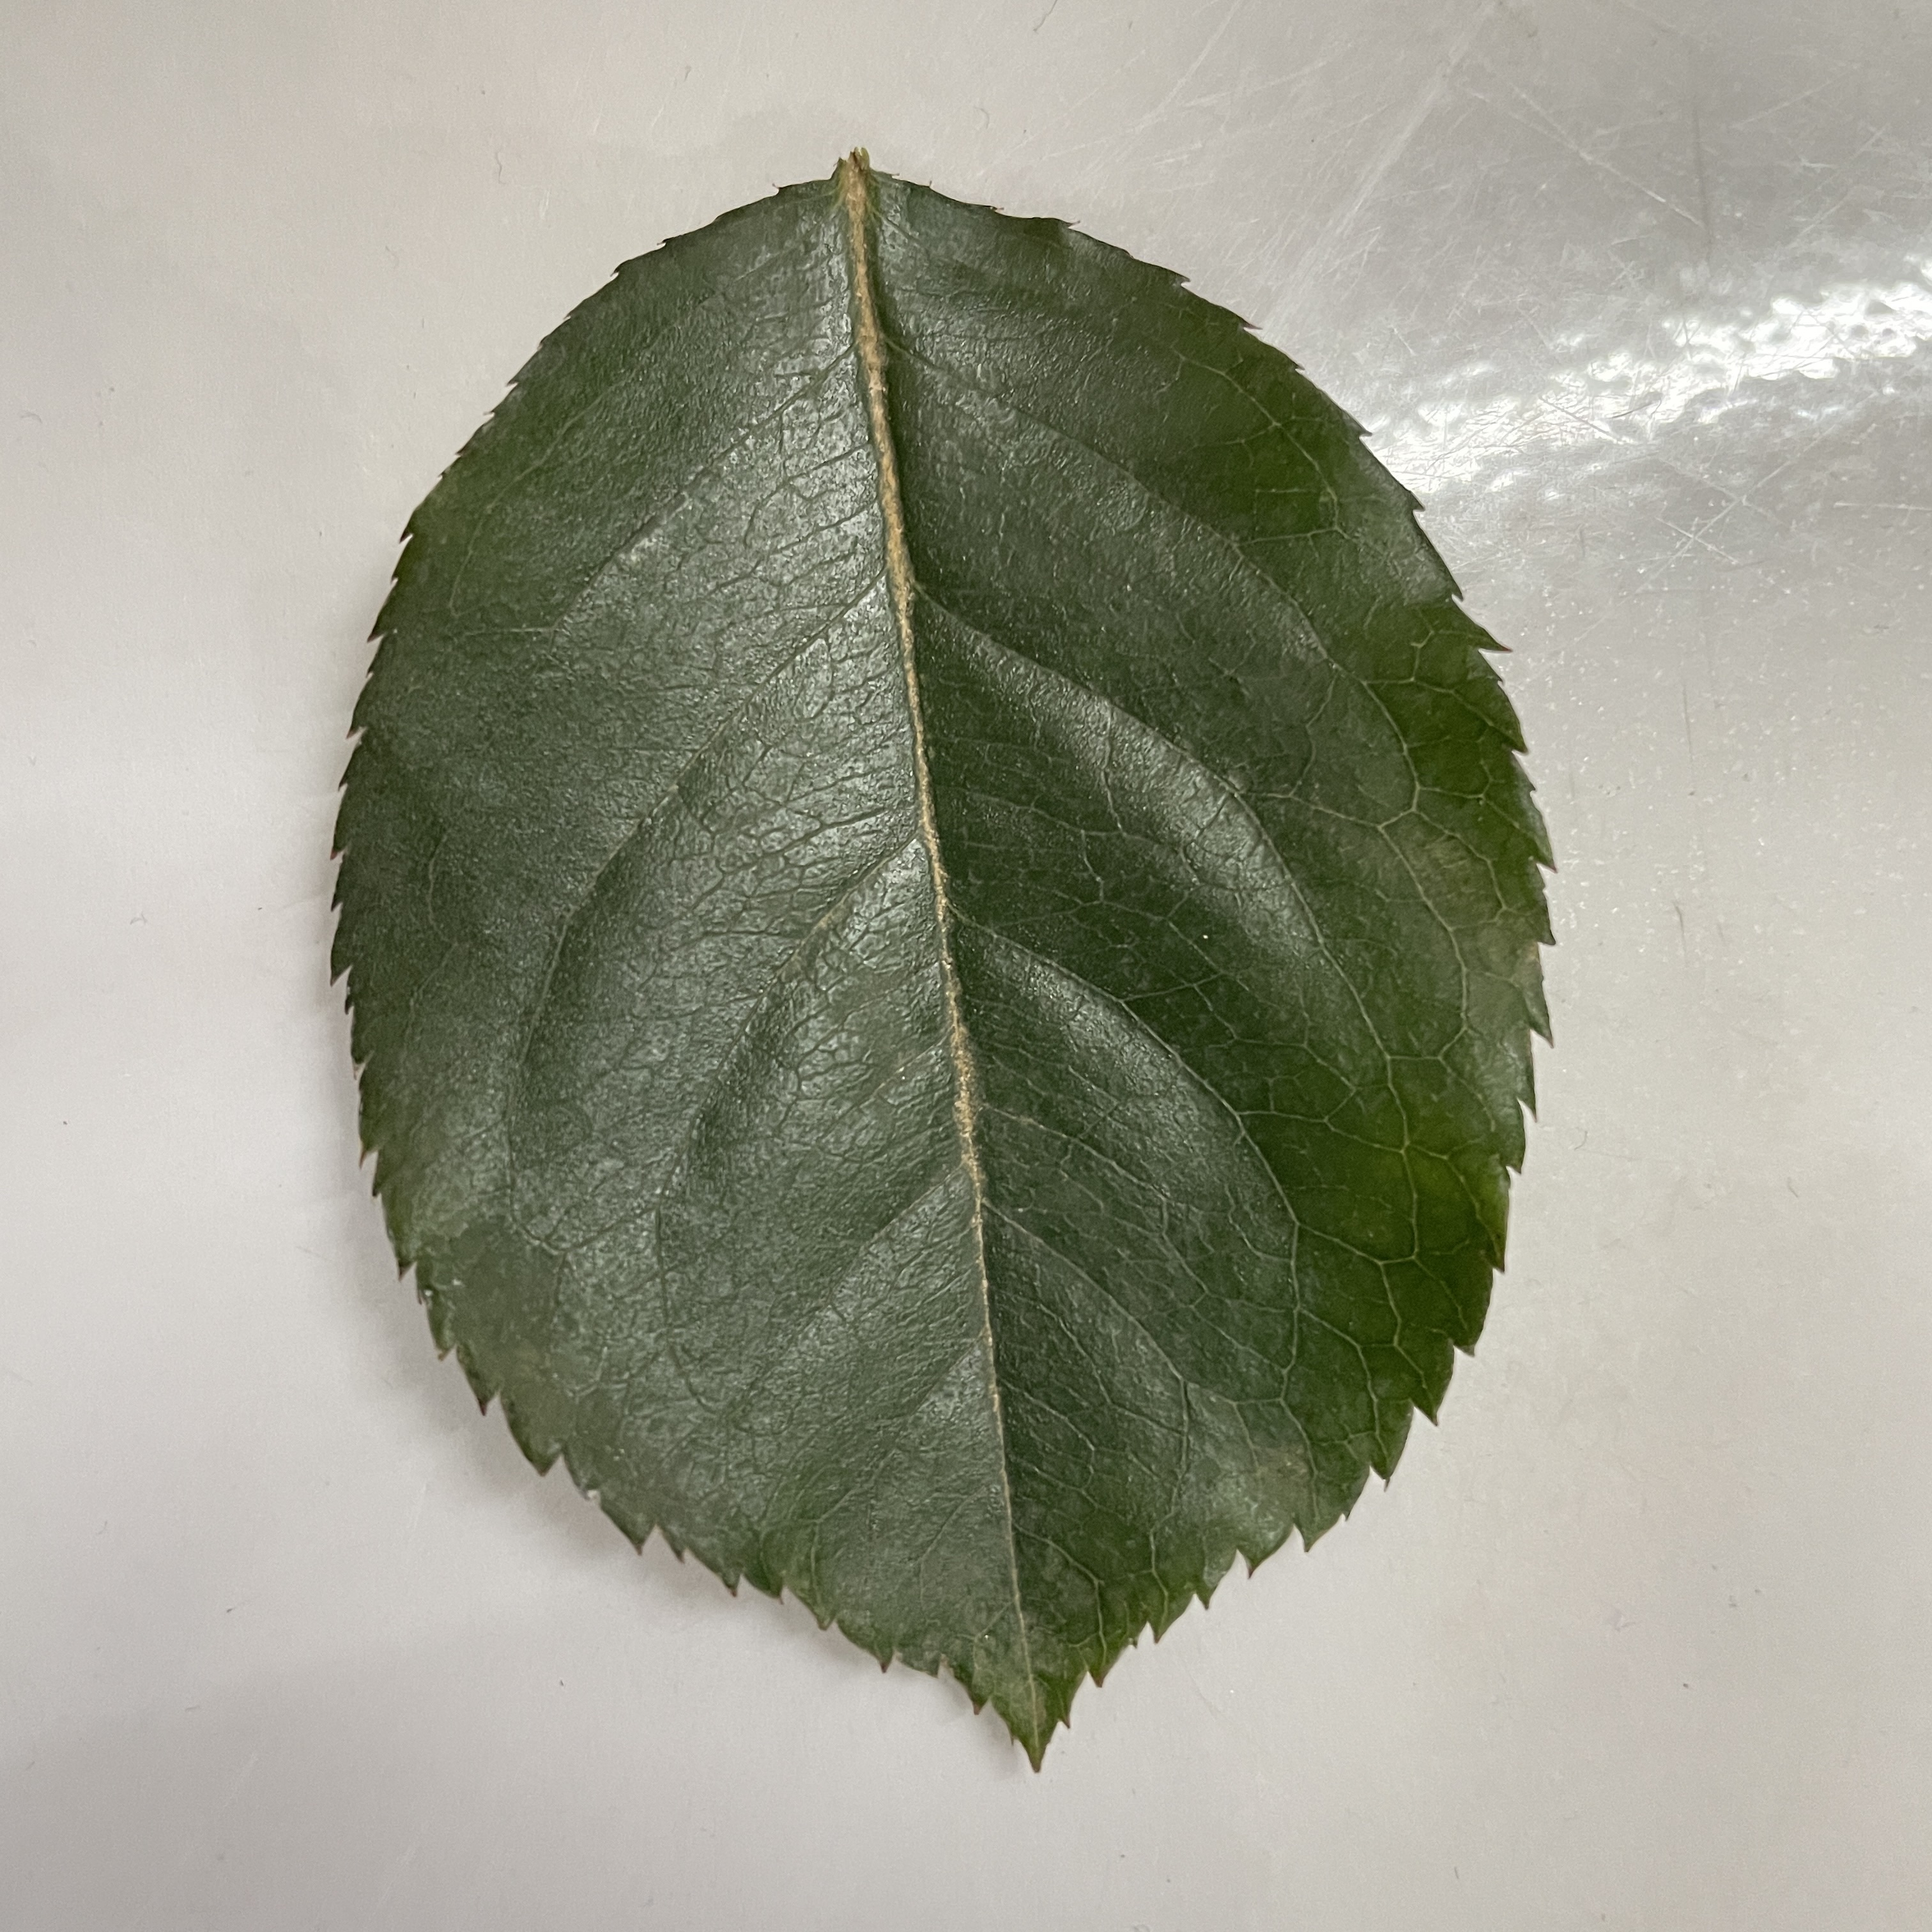
Label: Healthy Leaf